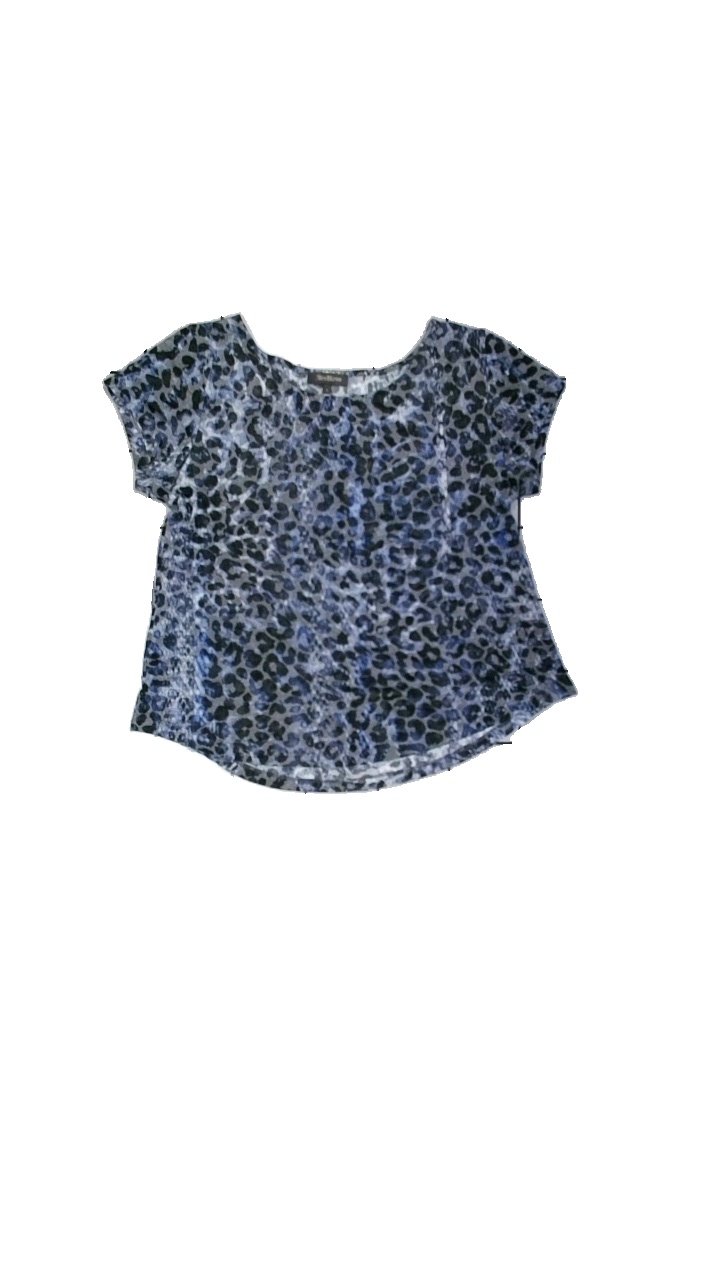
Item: T-shirt (Ladies)
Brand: Alice Bizous (joy)
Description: Genomskinlig t-shirt med tryck
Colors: Blue, Brown, Black
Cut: C-collar
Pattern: Animal print
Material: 100% polyester
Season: All
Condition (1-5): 5
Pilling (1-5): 5
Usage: Reuse
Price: <50